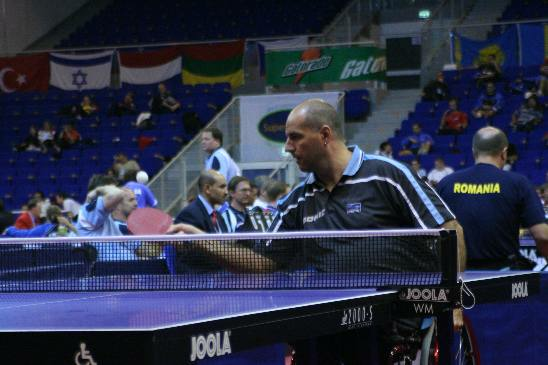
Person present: Yes